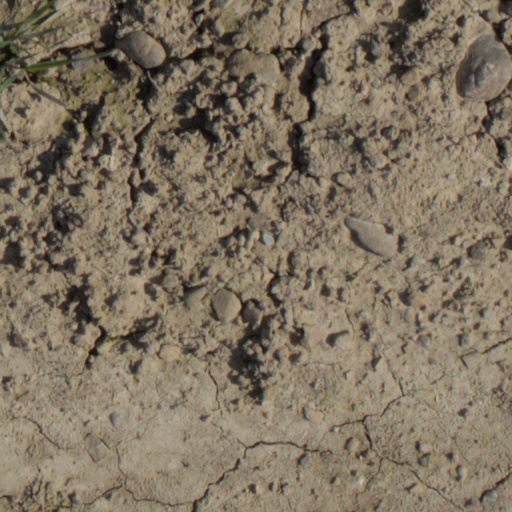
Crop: wheat